José Ángel Egido

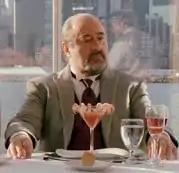

José Ángel Egido Pérez (born 1951) is a Spanish actor. He won the 2003 Goya Award for Best New Actor for his performance as Lino in "Mondays in the Sun".